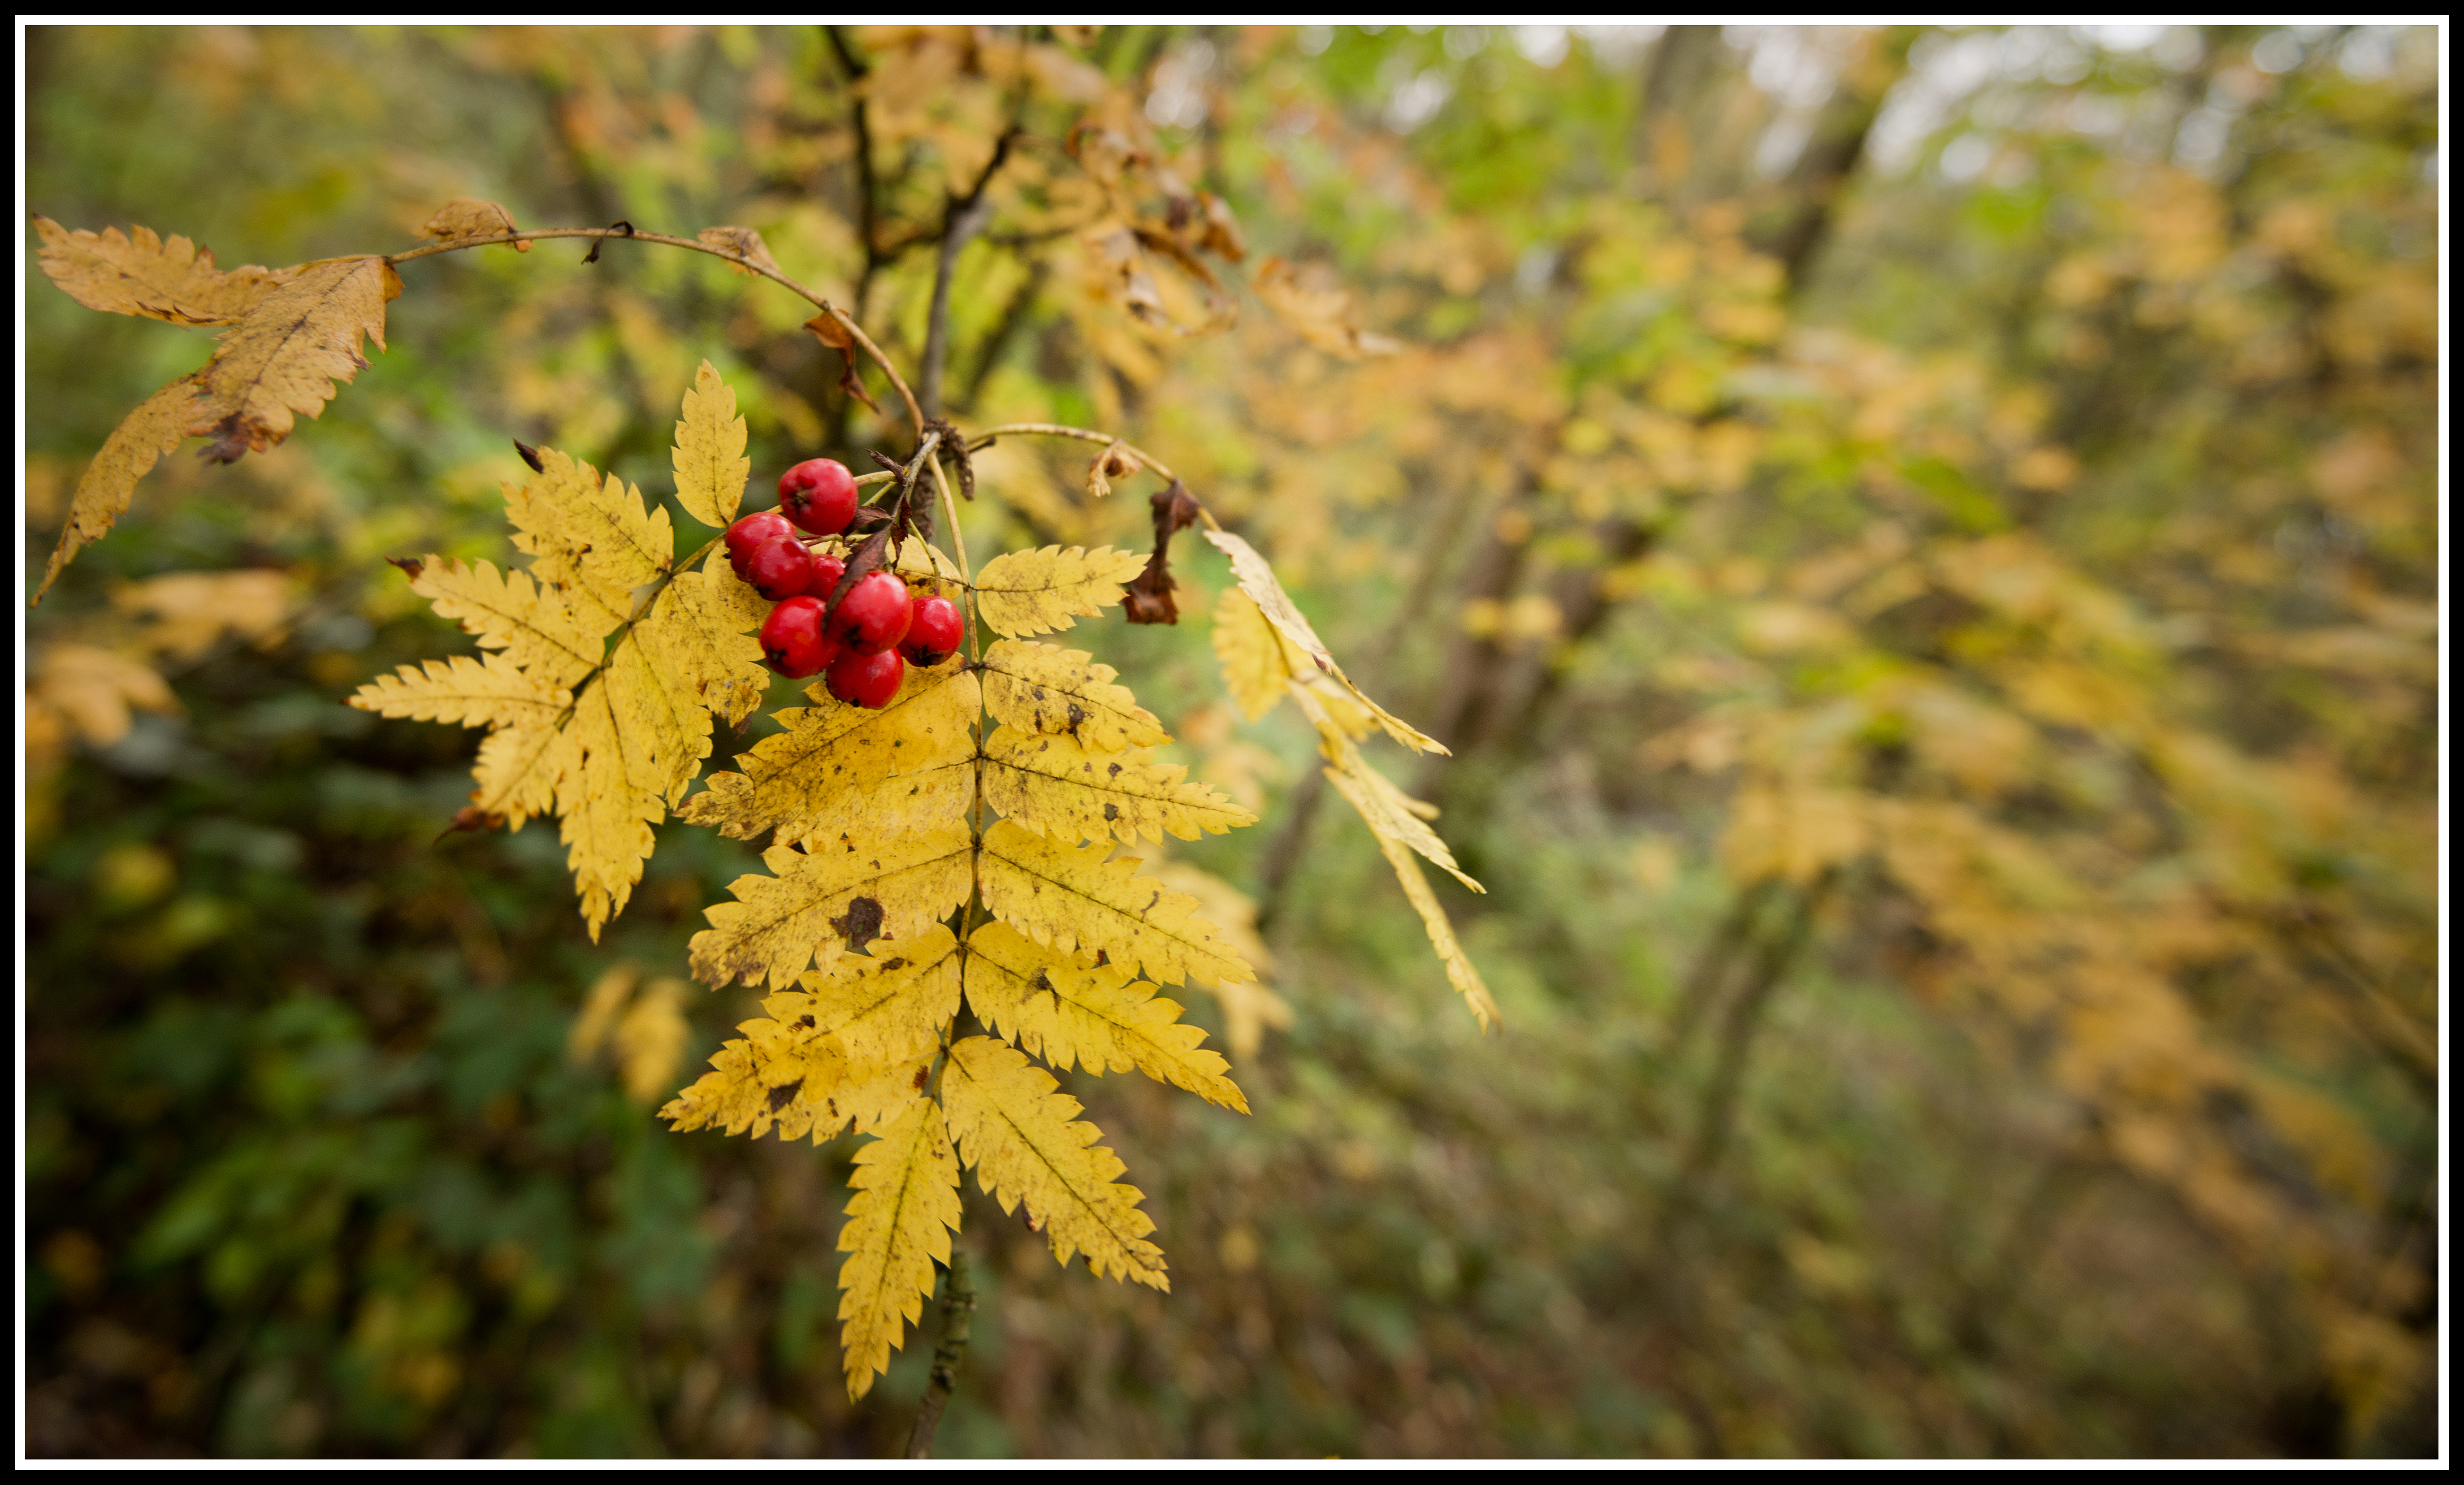
tree, nature, branch, plant, fruit, leaf, flower, produce, autumn, botany, yellow, flora, season, fauna, wildflower, shrub, flowering plant, woody plant, land plant